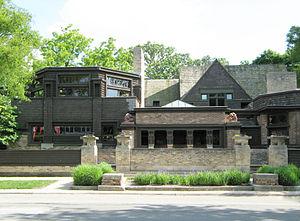
Cet article propose une liste exhaustive des réalisations de Frank Lloyd Wright. Huit d'entre elles sont classées sur la liste du patrimoine mondial de l'UNESCO depuis le 7 juillet 2019 au titre des œuvres architecturales du XXᵉ siècle de Frank Lloyd Wright.
Frank Lloyd Wright, né le 8 juin 1867 à Richland Center dans le Wisconsin et mort le 9 avril 1959 à Phoenix en Arizona, est un architecte et concepteur américain.